Emma Heesters

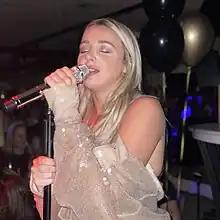
Heesters in 2022

Emma Heesters (born 8 January 1996) (pronunciation: emā hīsṭars) is a Dutch singer and television personality, mainly known for performing covers of popular songs on her own YouTube channel. She began her music career in 2014 and as of August 2022 has over 5.77 million subscribers on YouTube.